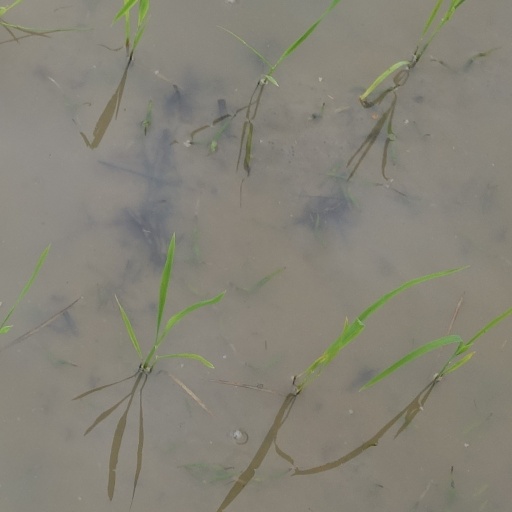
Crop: rice